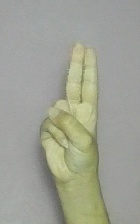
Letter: taa